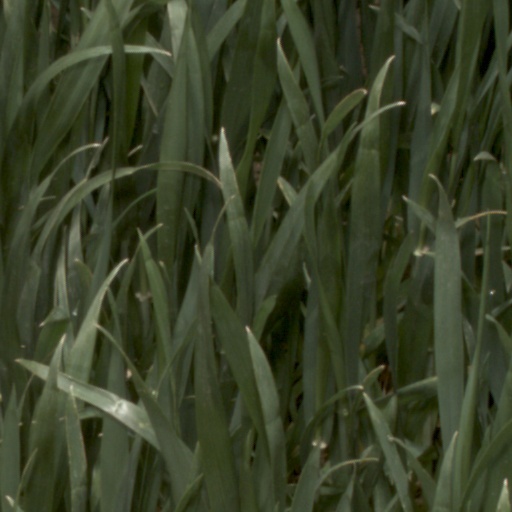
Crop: wheat